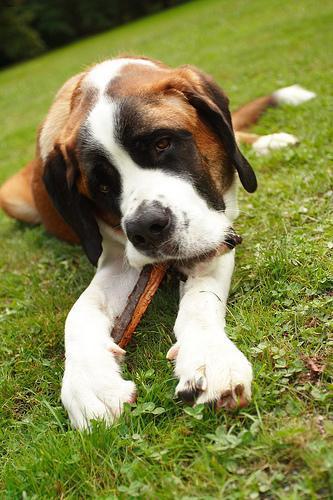
saint bernard